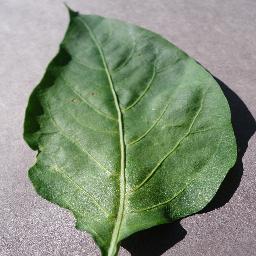
Label: Pepper,_bell___healthy